Agios Germanos

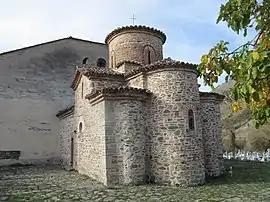
Agios Germanos church

The Ilinden Uprising (1903) occurred and later German was part of Greece, with the villagers disappointed in the state for not implementing promised linguistic rights like use of the language primer Abecedar. In the First World War, German sheltered refugees from the villages of Arvati, Krani and Nakolec, while high rates of malaria were present due to the effects of conflict. German was impacted by the Greek–Turkish population exchange (1923) as its Muslim Albanian population left and the village received Greek refugees. The village was pro–Bulgarian.